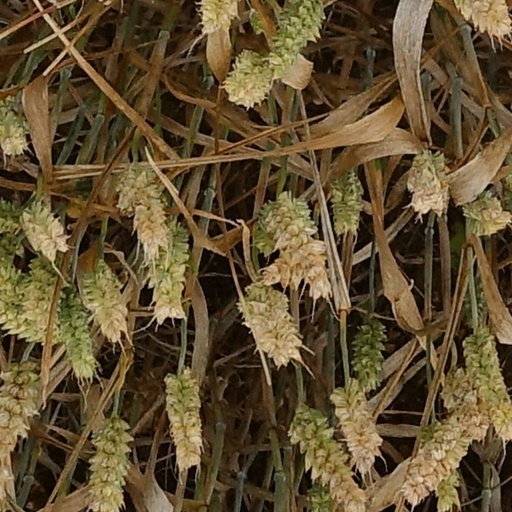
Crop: wheat